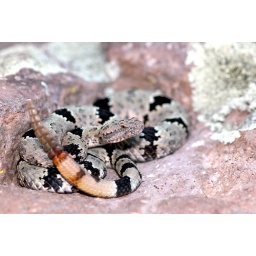
This banded rock rattlesnake was photographed in the Penloncillo mountains on the Arizona and New Mexico border.